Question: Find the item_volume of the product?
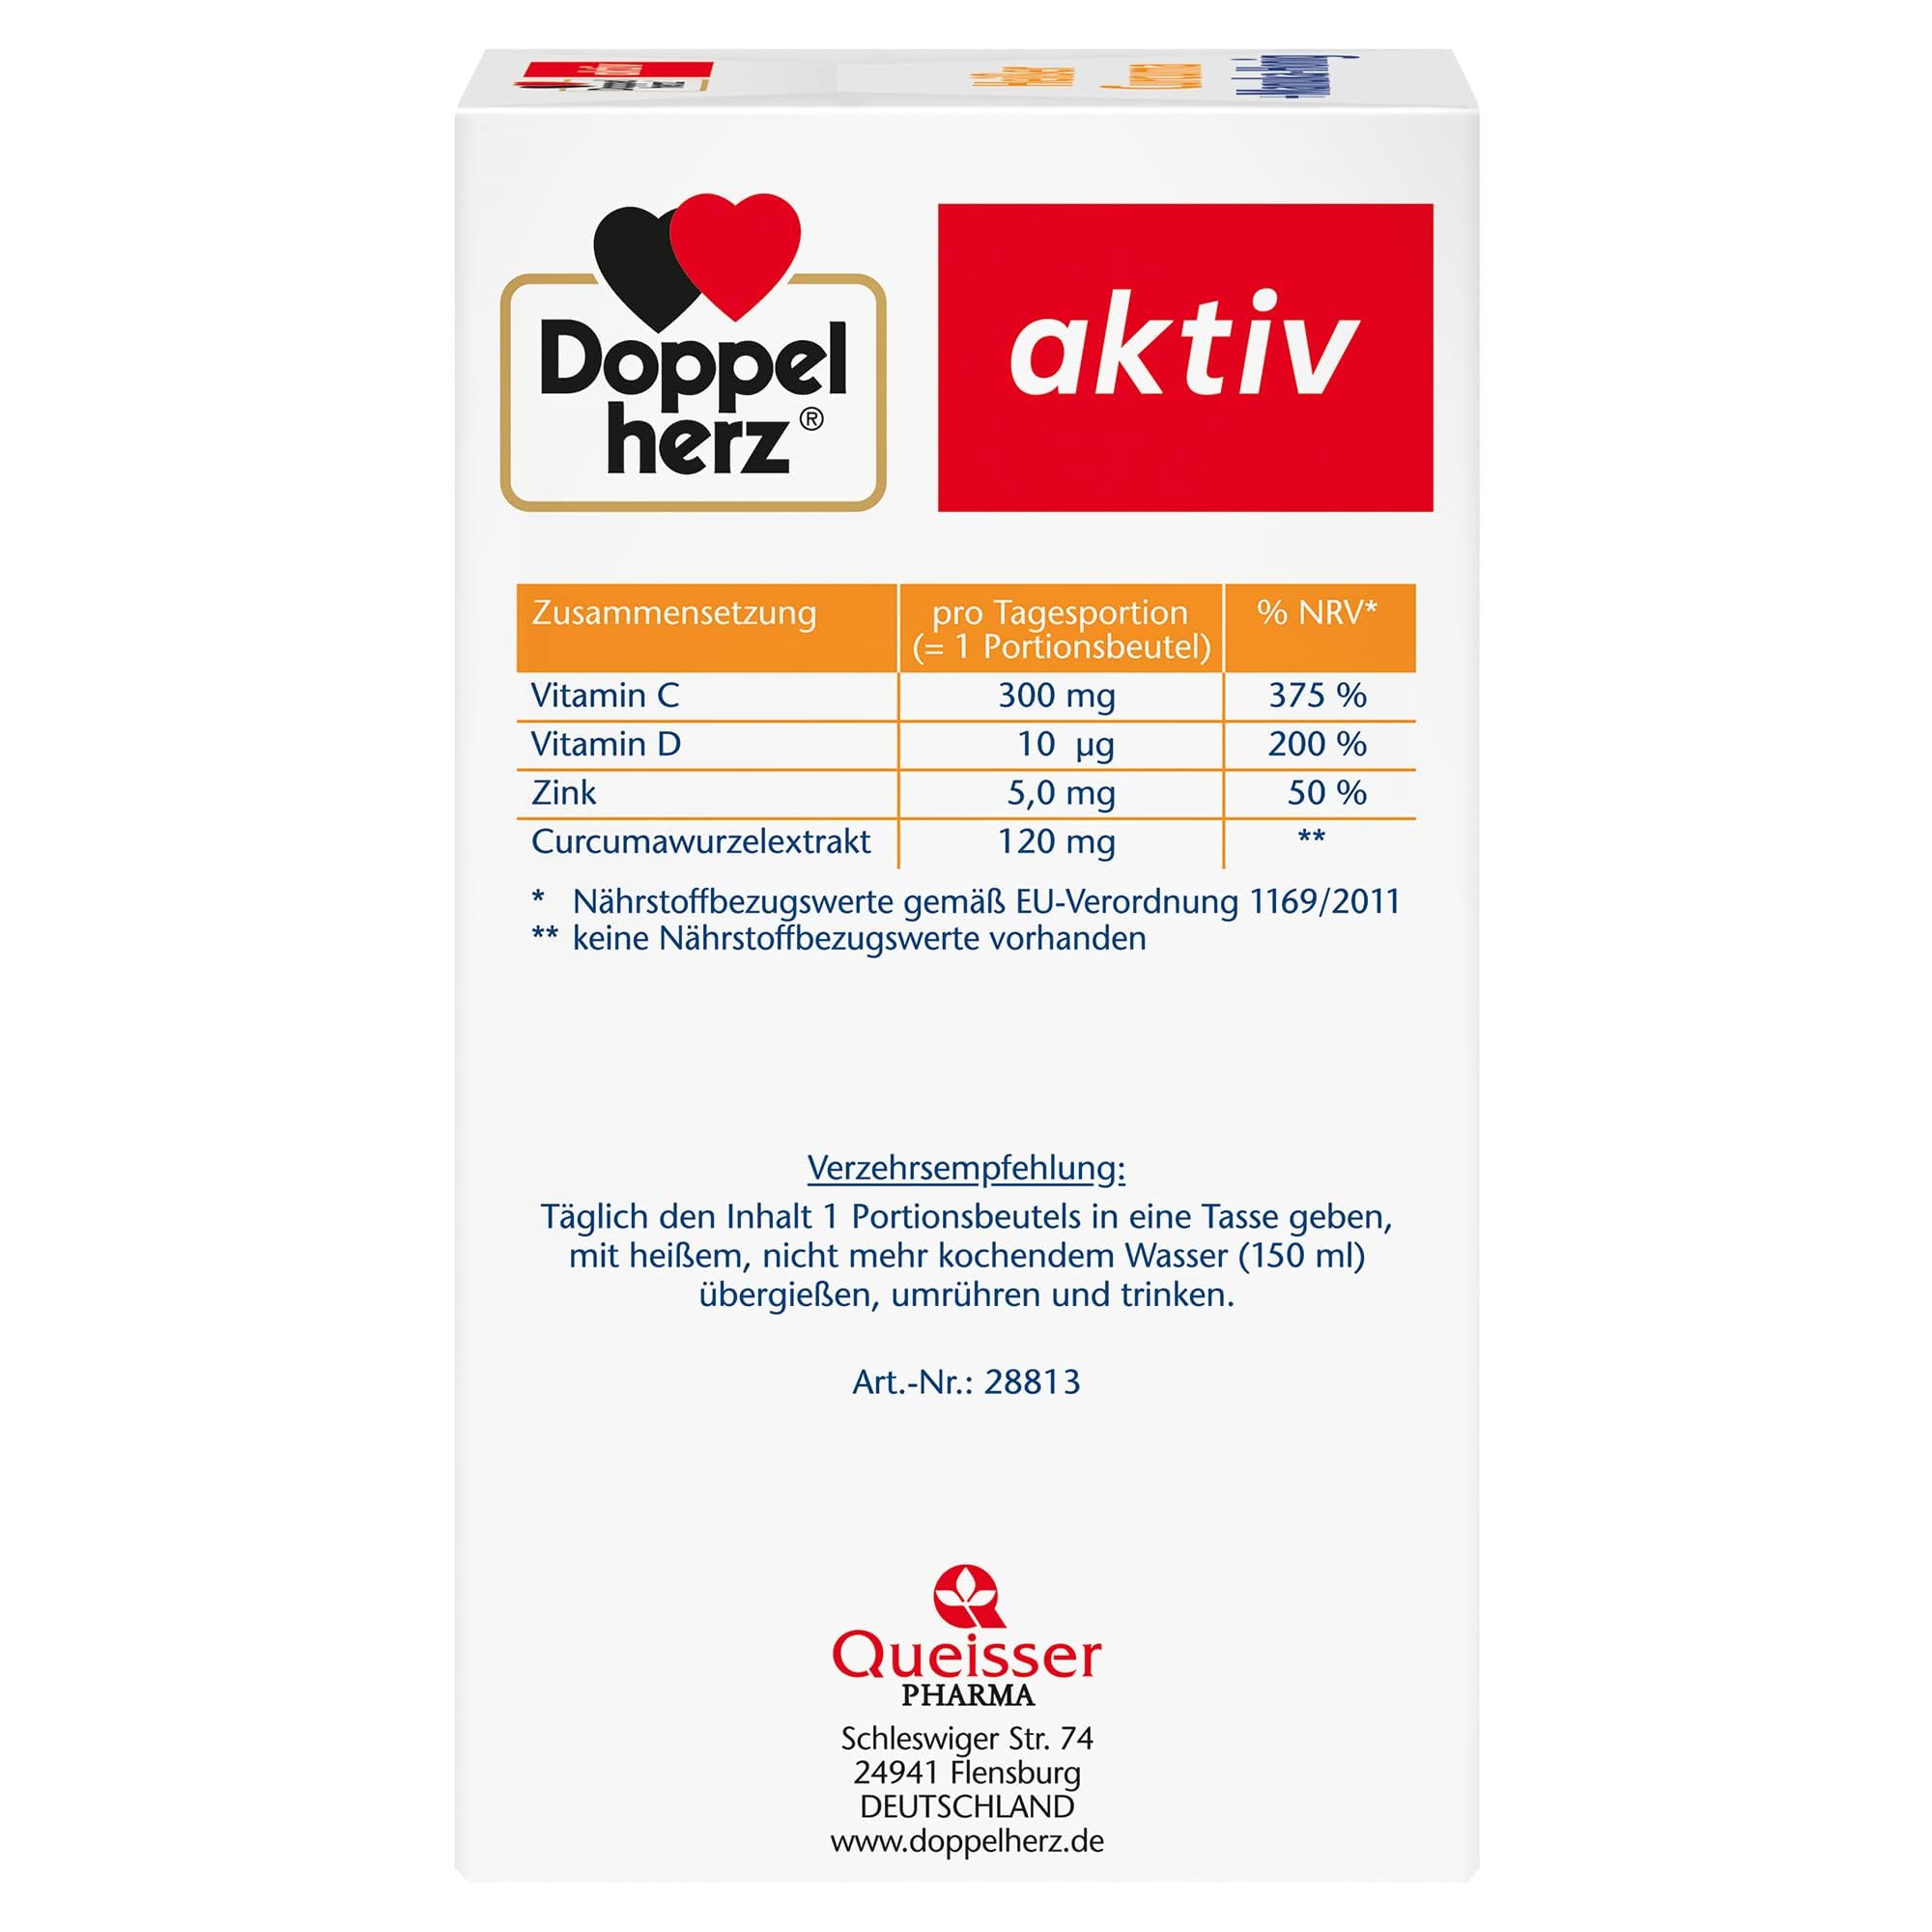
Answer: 150.0 millilitre